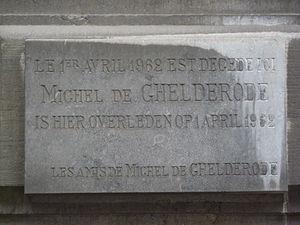
Michel de Ghelderode au n°71 de la rue Lefrancq à Schaerbeek, Bruxelles.
La rue Lefrancq est une rue bruxelloise de la commune de Schaerbeek qui va de la rue des Palais à la chaussée de Haecht en passant par la rue de la Poste et la rue Royale Sainte-Marie.
Michel de Ghelderode, pseudonyme d'Adémar Adolphe Louis Martens, est un auteur dramatique, chroniqueur et épistolier belge d'origine flamande et d'expression française. Il est né à Ixelles le 3 avril 1898 et mort à Schaerbeek le 1ᵉʳ avril 1962. Il a écrit plus de soixante pièces de théâtre, une centaine de contes, de nombreux articles sur l'art et le folklore. Également auteur d'une impressionnante correspondance de plus de 20 000 lettres, il est le créateur d'un univers fantastique et inquiétant, souvent macabre, grotesque et cruel.